Panhard CD

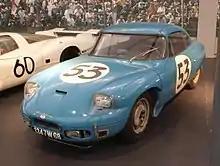
CD Dyna Number 53

Four cars were entered for the 24 Heures du Mans of June 23 and 24 1962. Chassis 103 received number 53 and was driven by the team of André Guilhaudin and André Bertaut. Chassis 104 received number 54 and was driven by Pierre Lelong and Jean-Pierre Hanrioud. Chassis 105 received number 55 and was driven by Bernard Boyer and Guy Verrier. A car that is believed to have been chassis 102 received number 70 and was to have been driven by Robert Neyret and Robert Mougin but the car did not arrive.